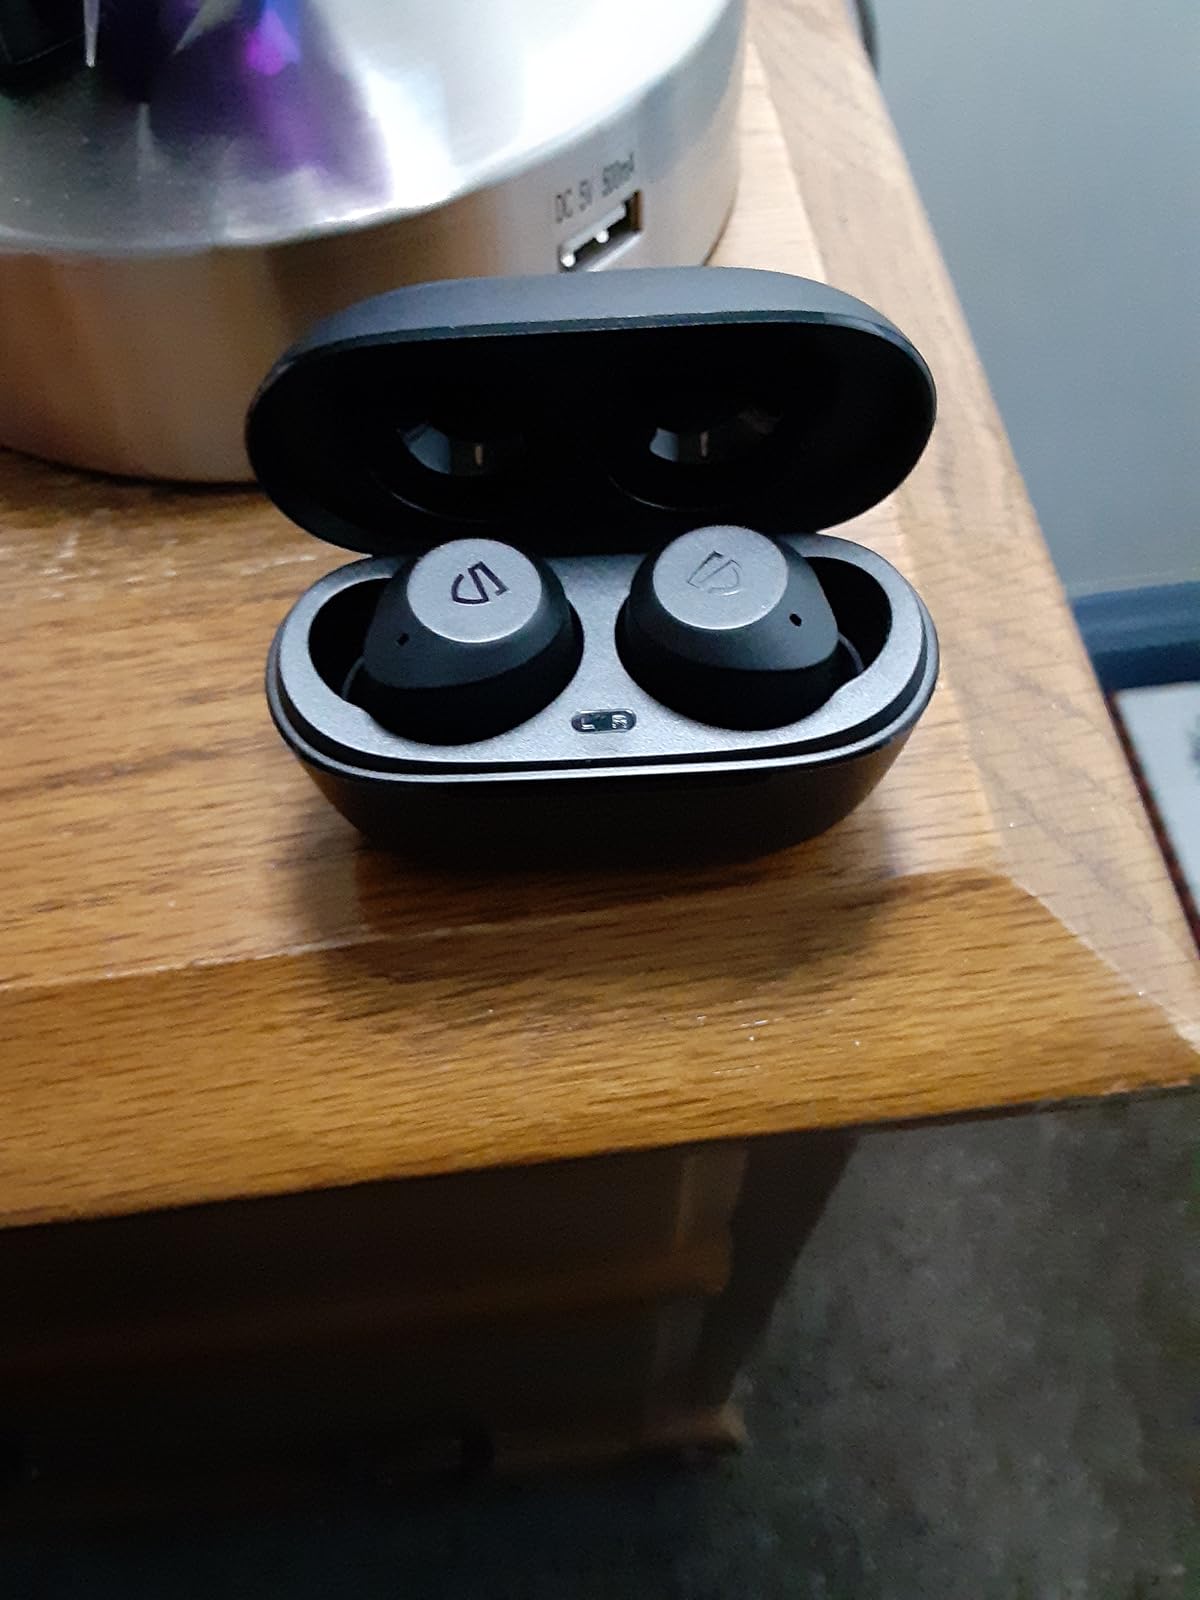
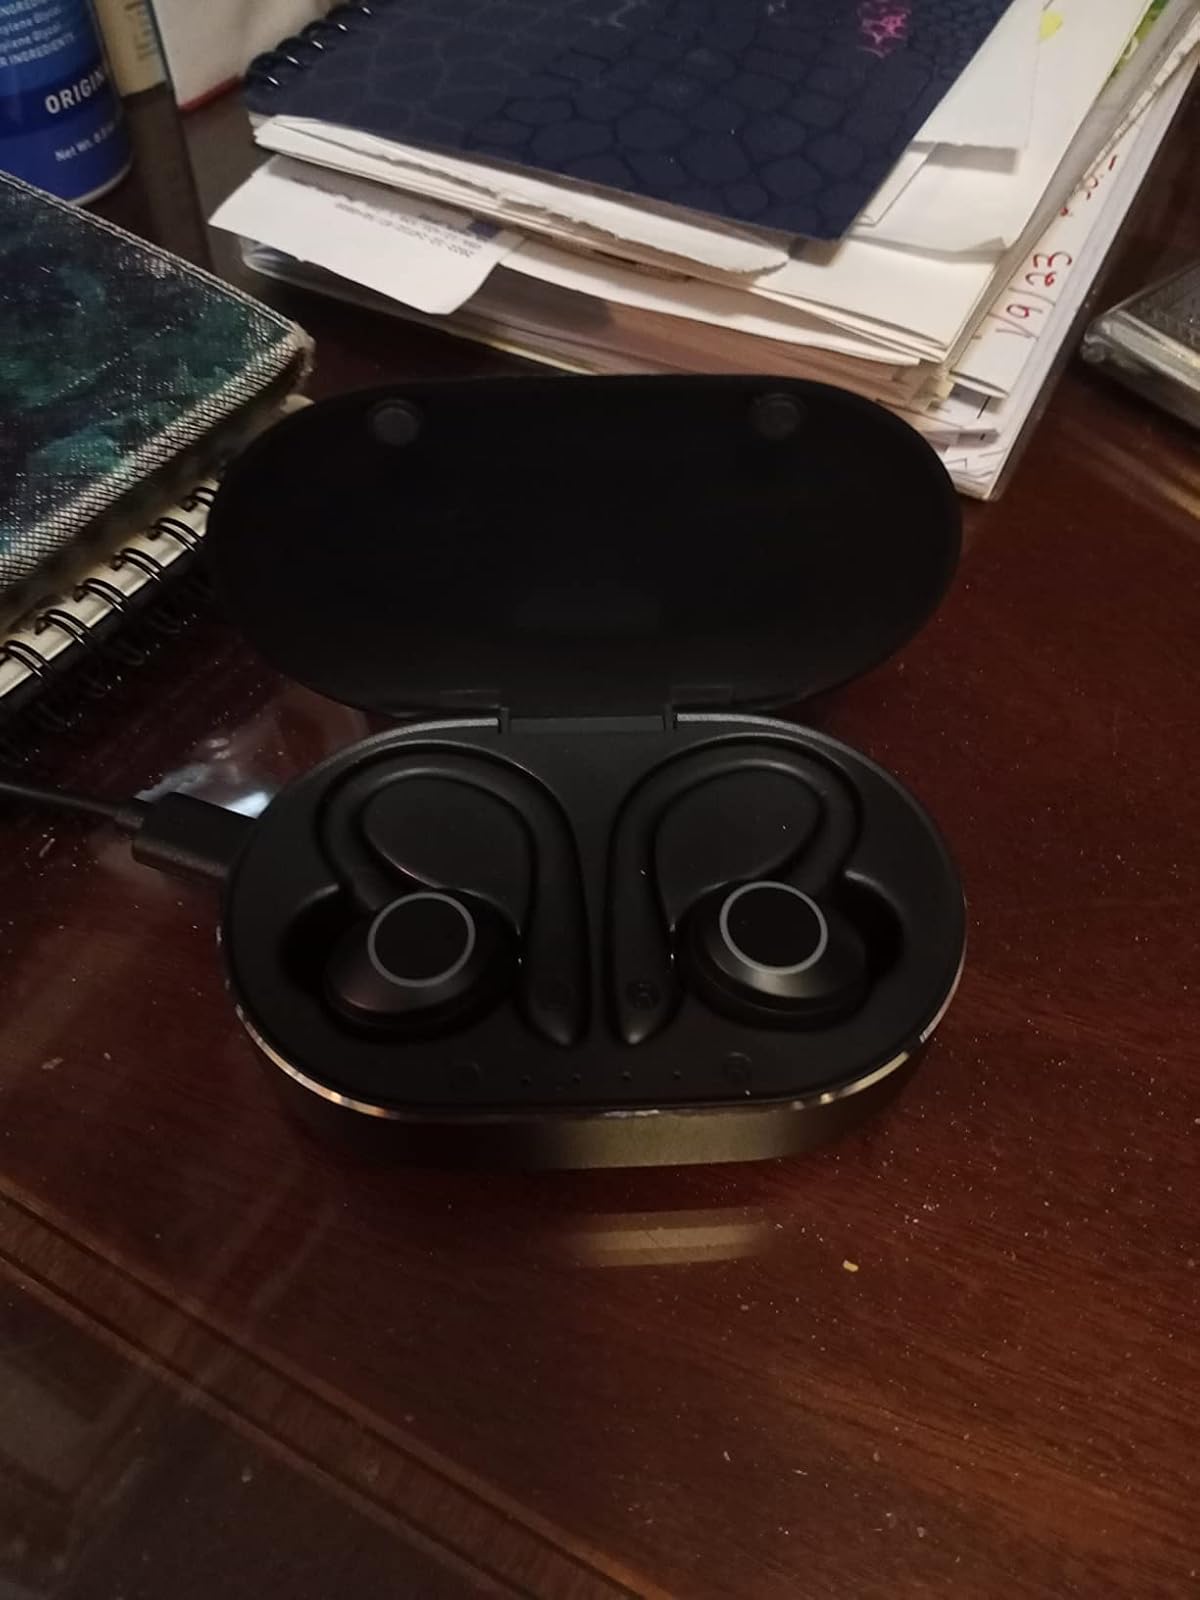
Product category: earbuds
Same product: no